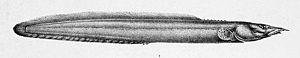
Mastacembelus est un genre de poissons d'eau douce de la famille des Mastacembelidae. Toutes les espèces ci-dessous se rencontre en Afrique et en Asie. Leur taille varie d'une dizaine de centimètres à un mètre ou plus pour les plus grands spécimens.